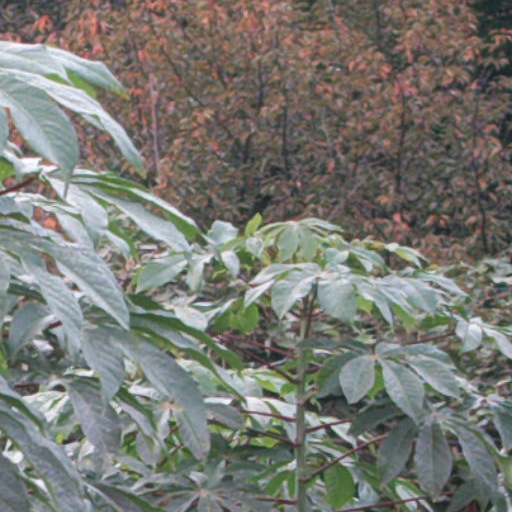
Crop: cassava